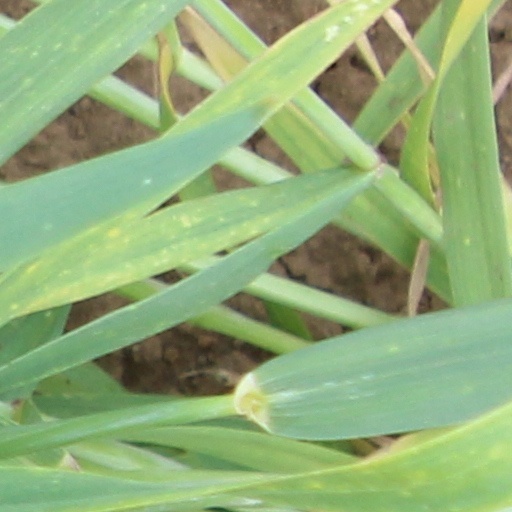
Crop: wheat